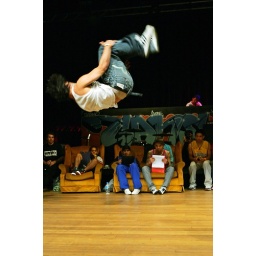
Platform Hip Hop Festival. Photo by Prudence Upton. Please note: Bay 20 now has a black masonite floor covering